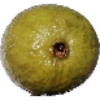
Label: guava